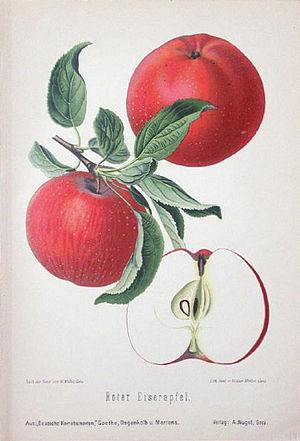
Le Roter Eiserapfel est un très ancien cultivar de pommier domestique encore cultivé pour sa pomme d'hiver.